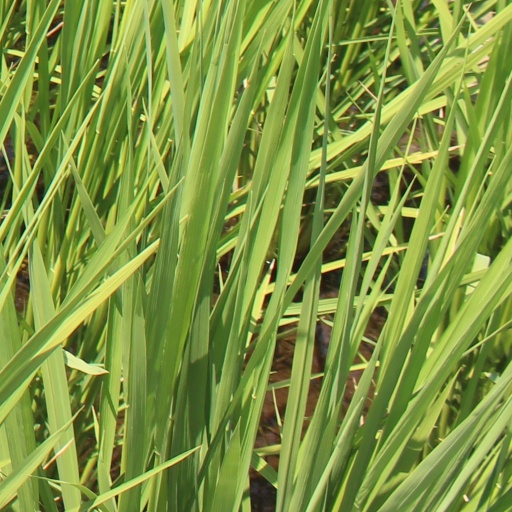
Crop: rice